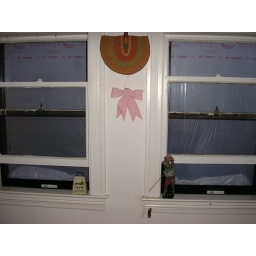
Check the windows, all windows covered in plastic